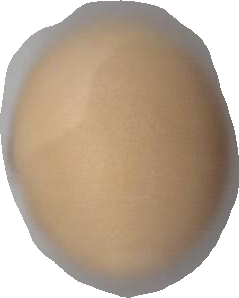
Variety: Grobogan